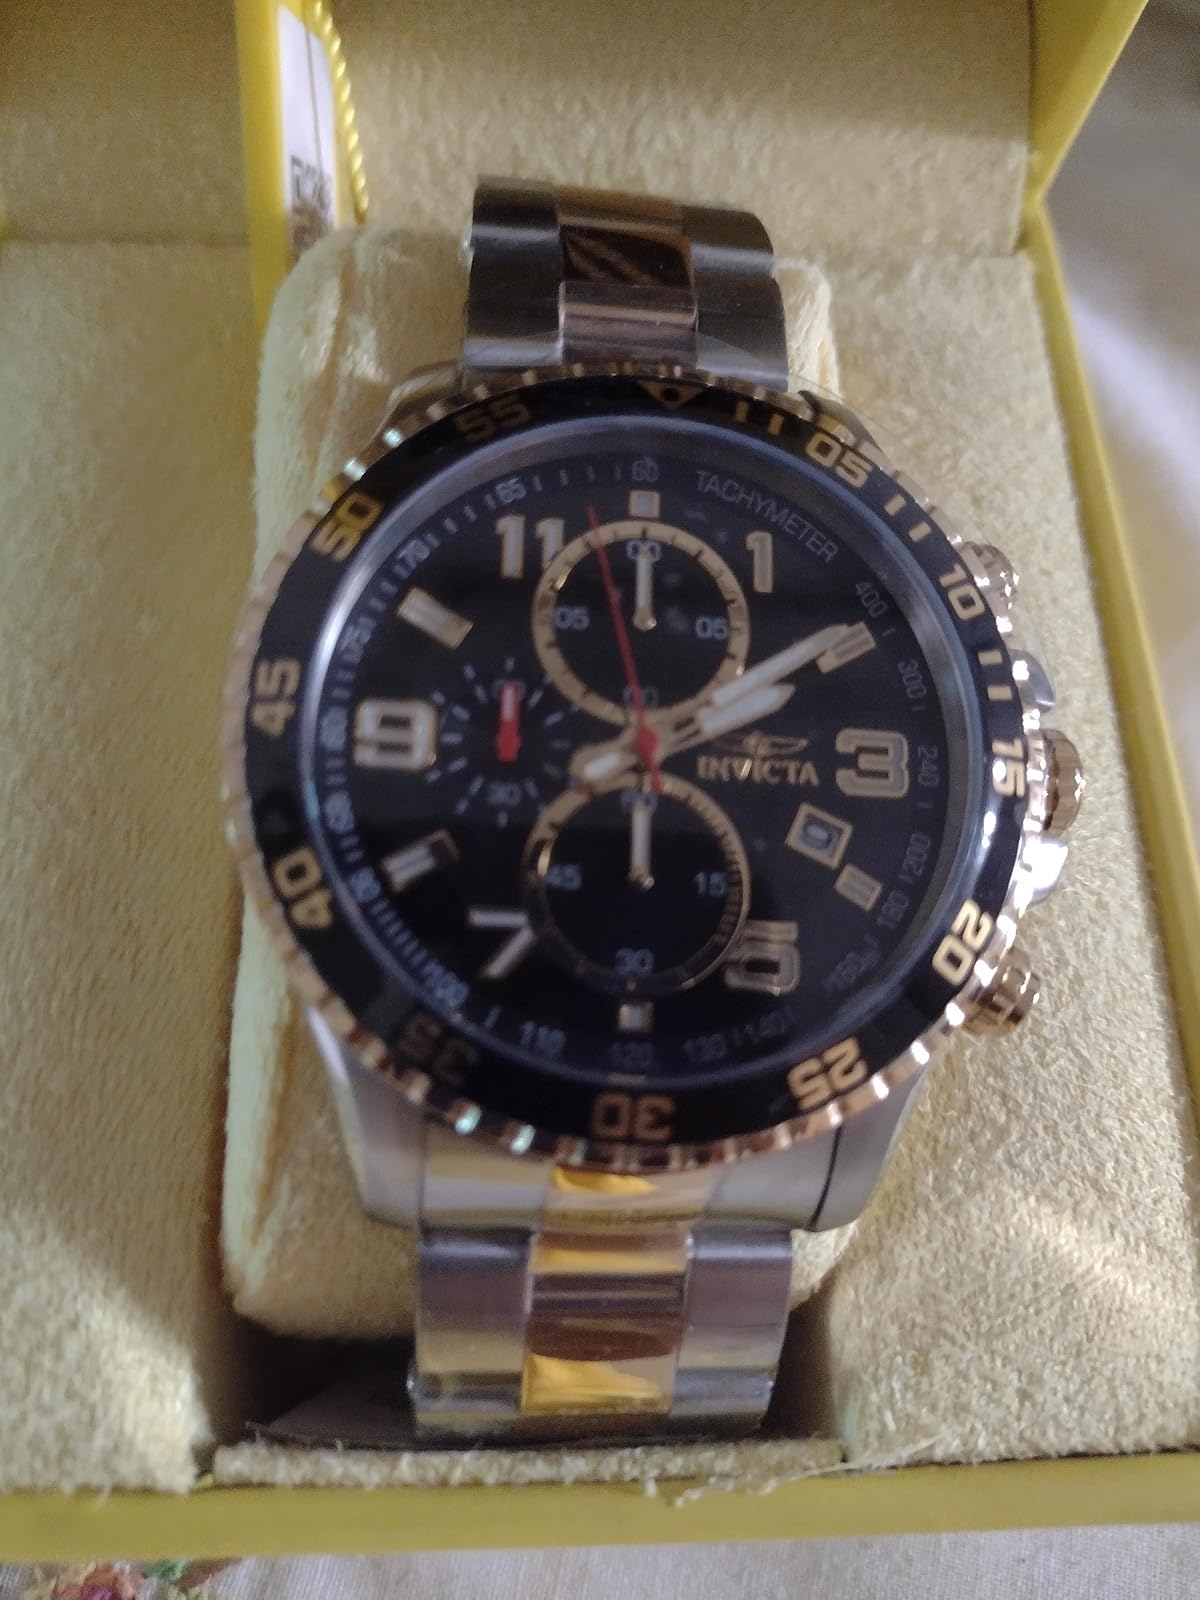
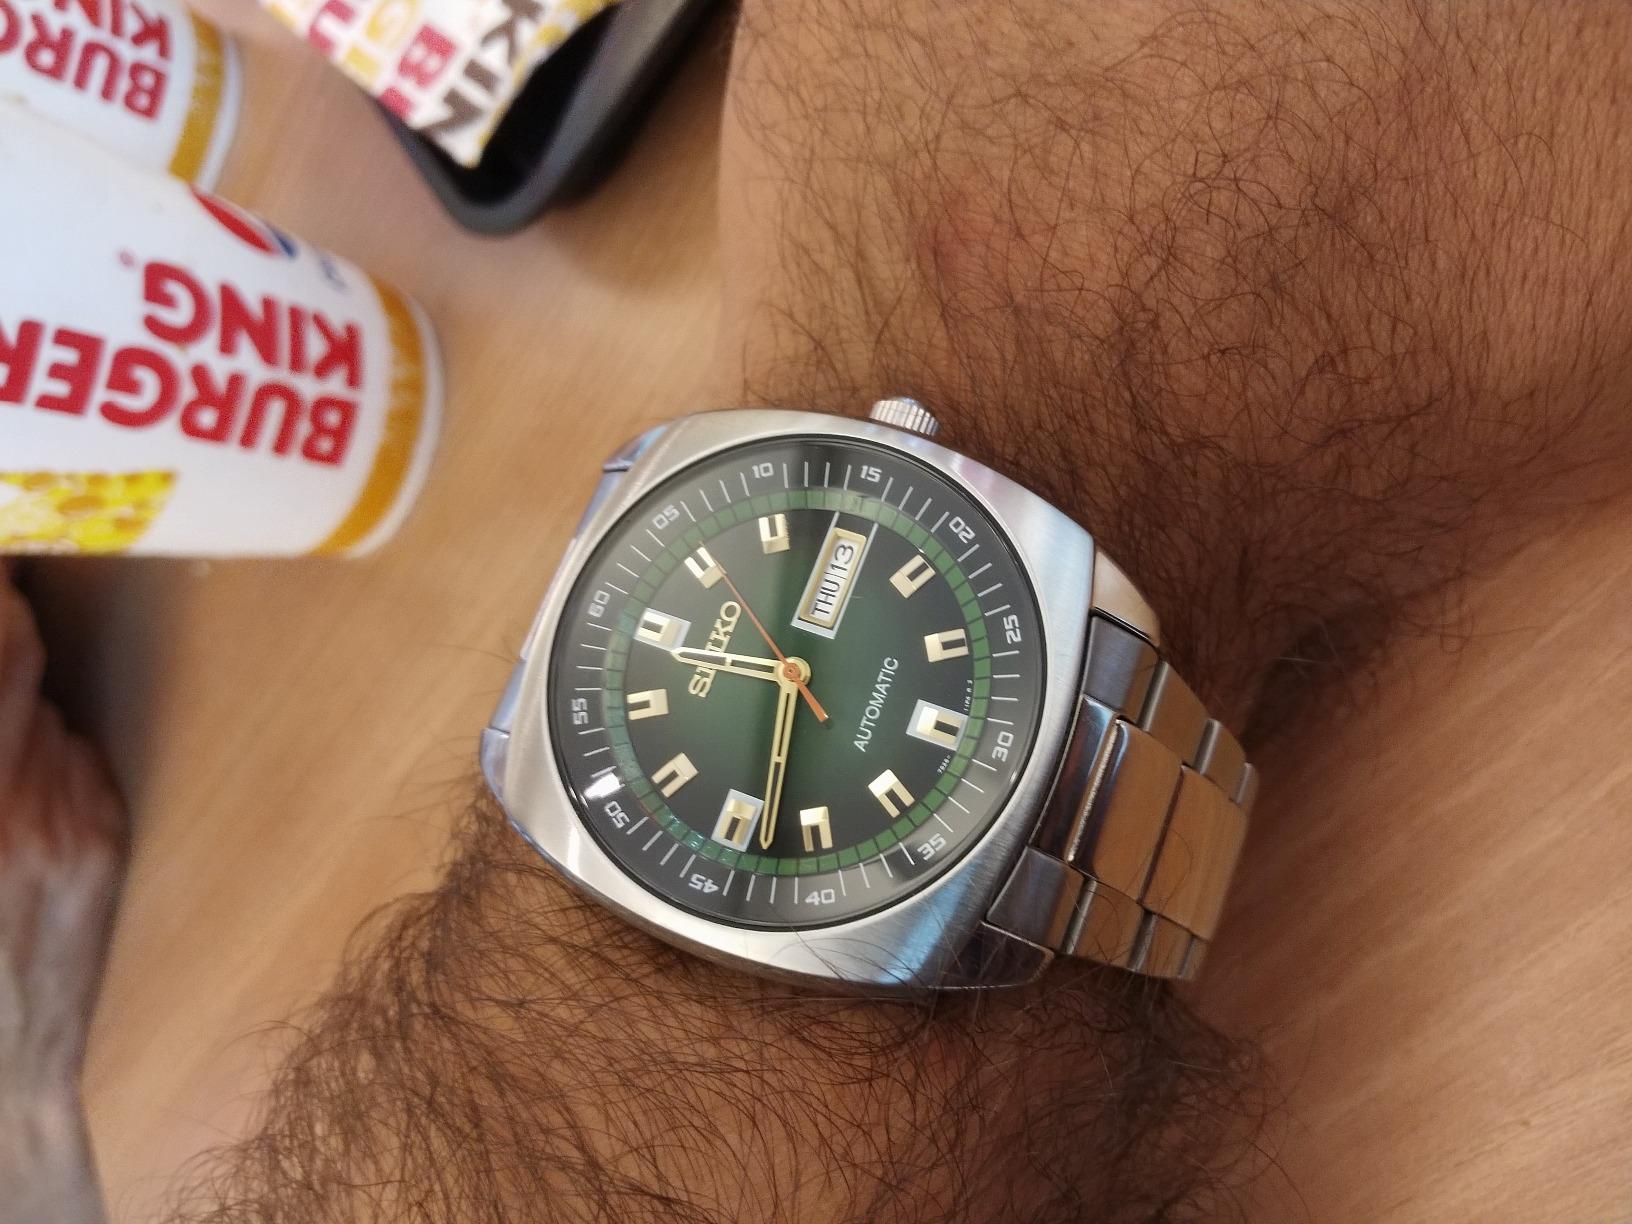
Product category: accessories_watch
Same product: no